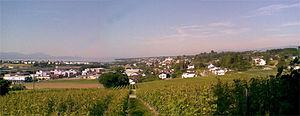
Montage de deux photos prises depuis les Abbesses à Echandens
La Côte est un vin d'appellation d'origine contrôlée provenant de la région viticole du canton de Vaud.
Lonay est une commune suisse du canton de Vaud, située dans le district de Morges, elle fait partie de La Côte.